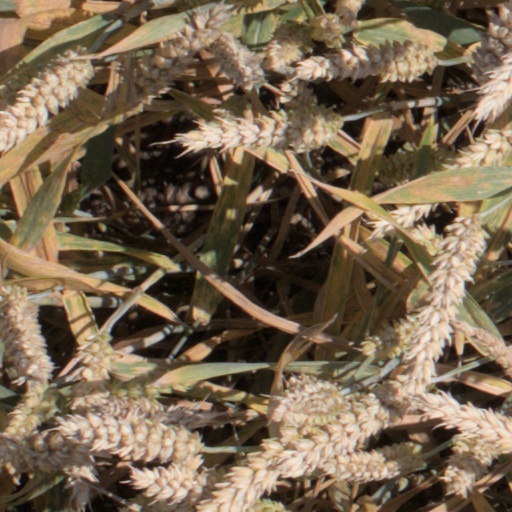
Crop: wheat